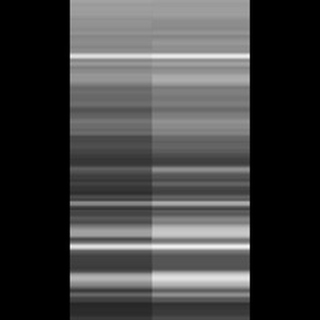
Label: healthy_sugarcane